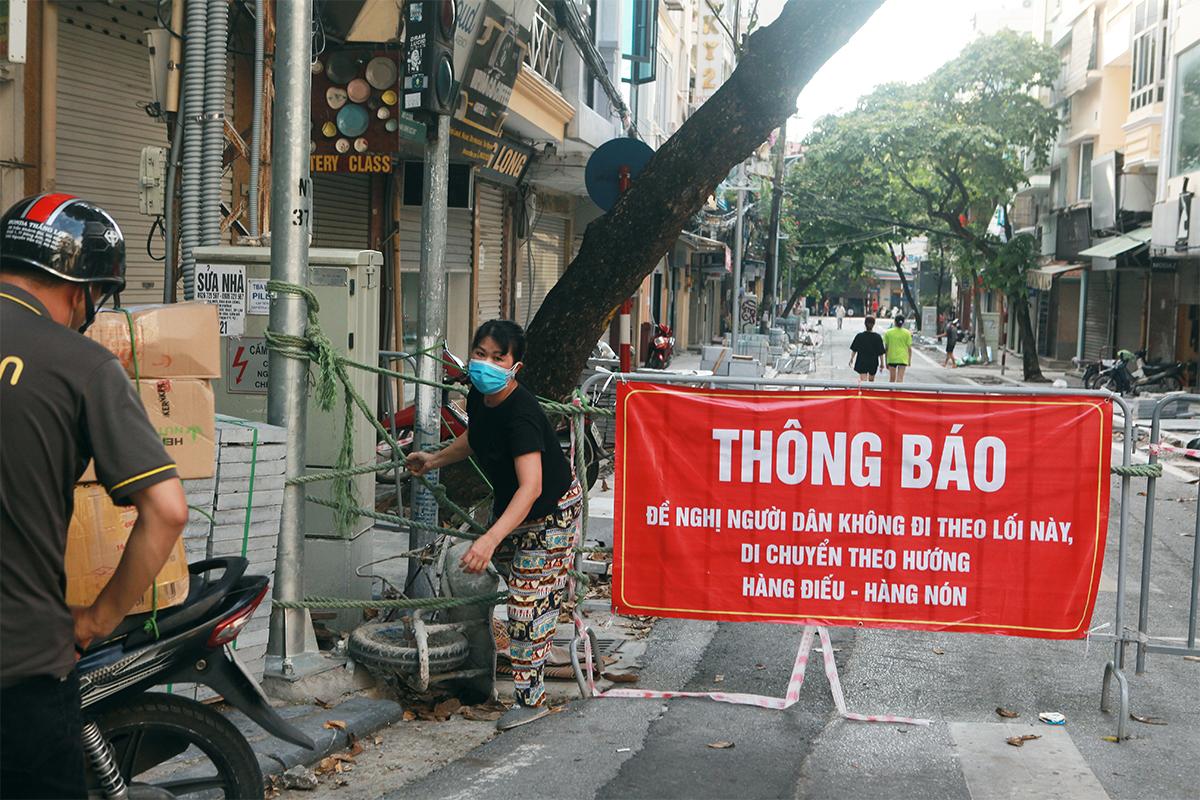
có hai người đang xuất hiện ở phía xa xa sau rào chắn